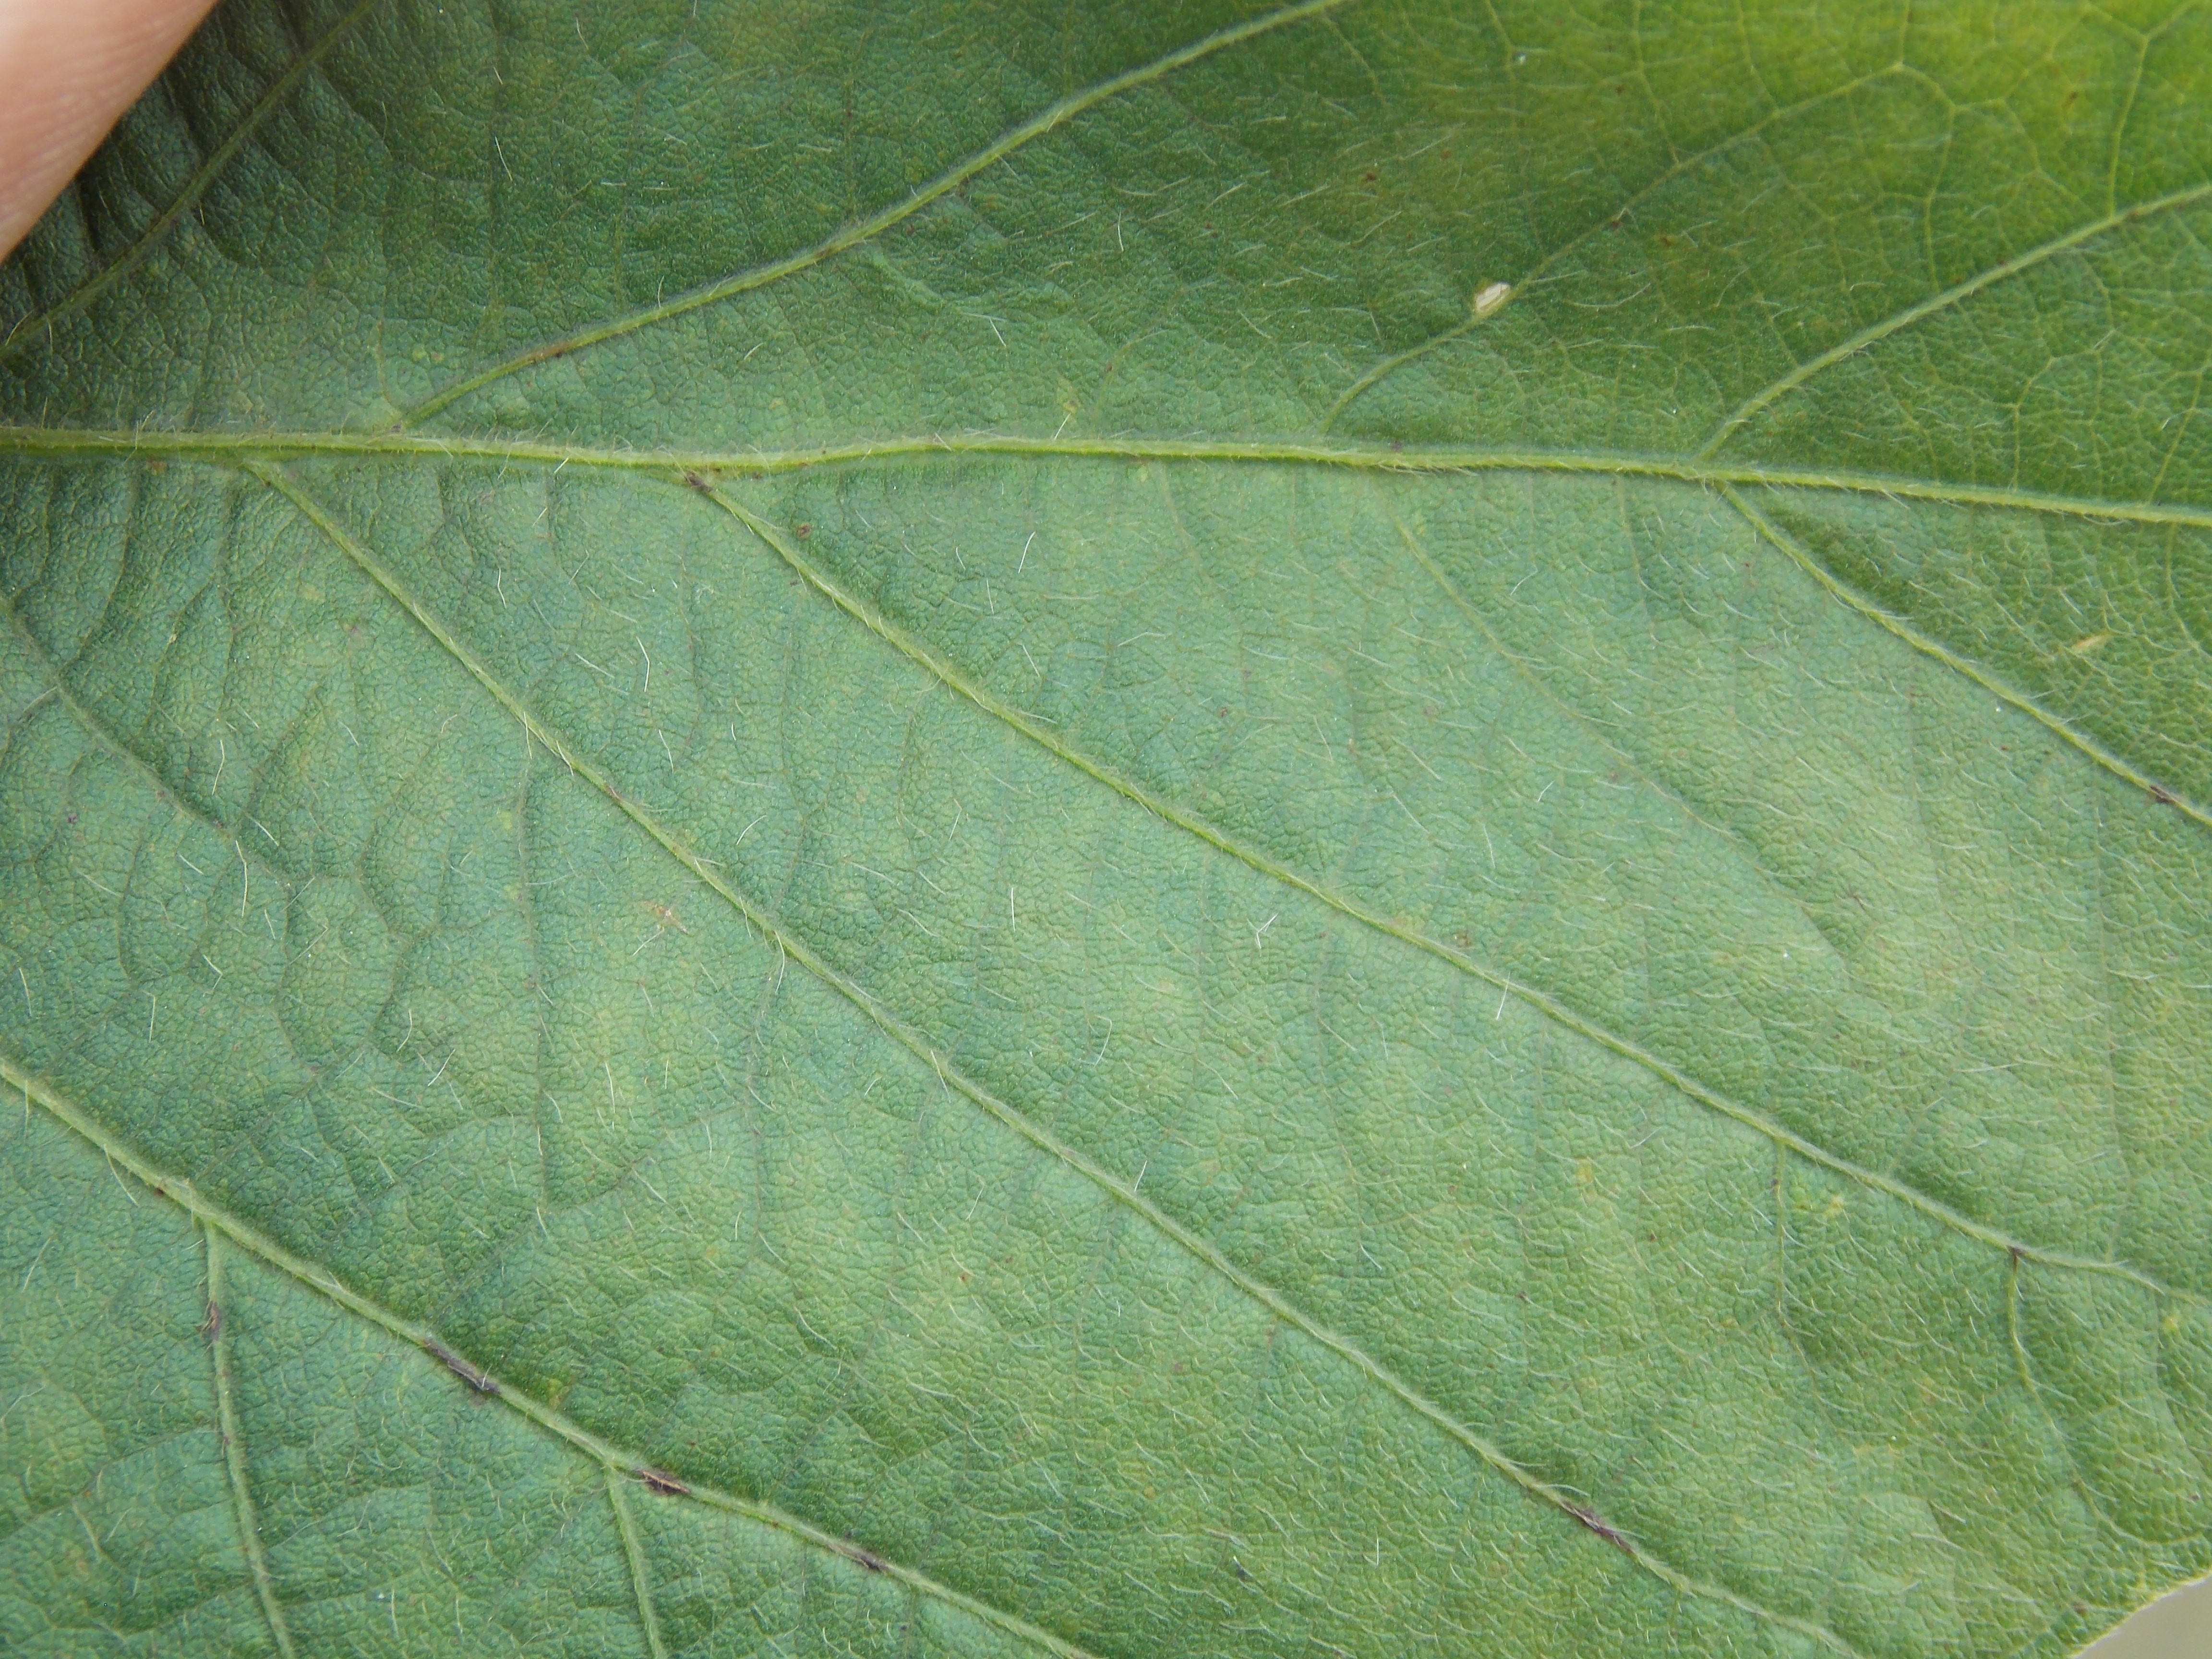
Label: Healthy